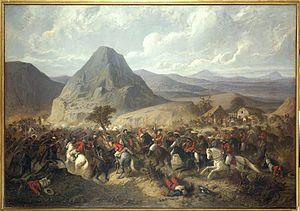
Michel-Aloys Ney, né le 3 mai 1835 à Paris et mort le 23 février 1881 à Fontenay-aux-Roses, est un général français.